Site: brandenburg
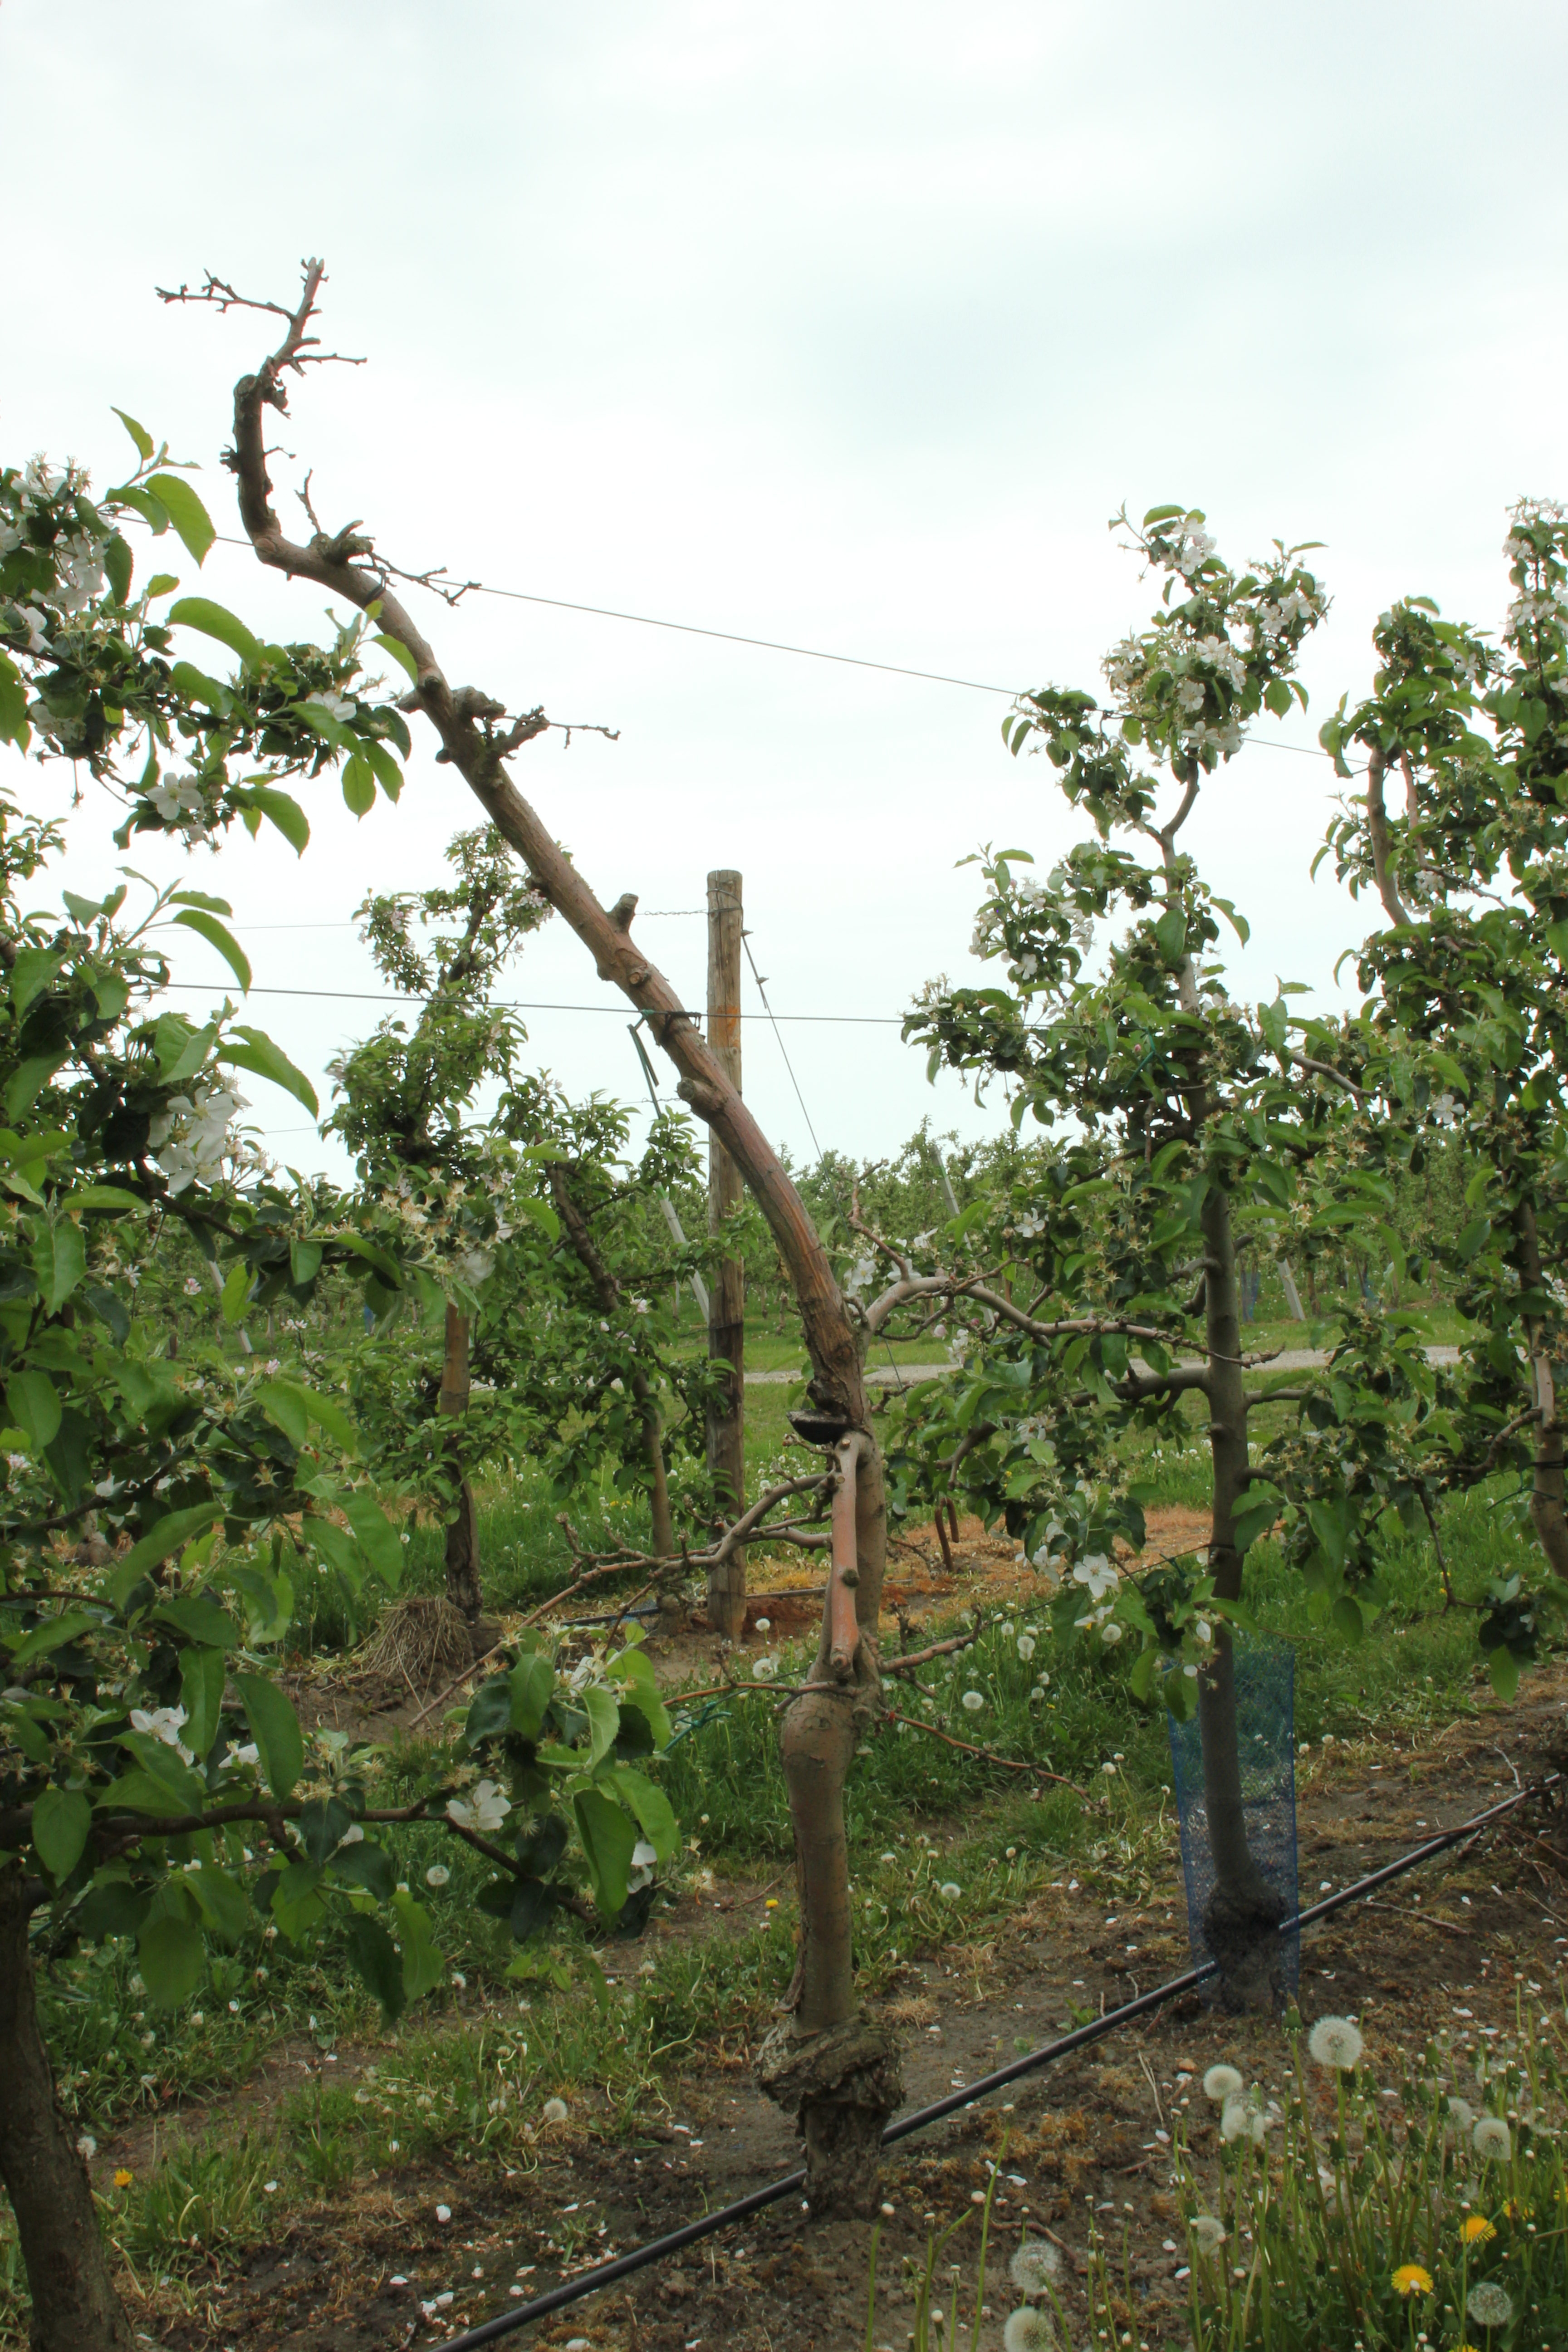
Growth stage (BBCH 67): Flowering